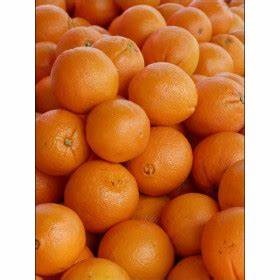
Label: mandarine